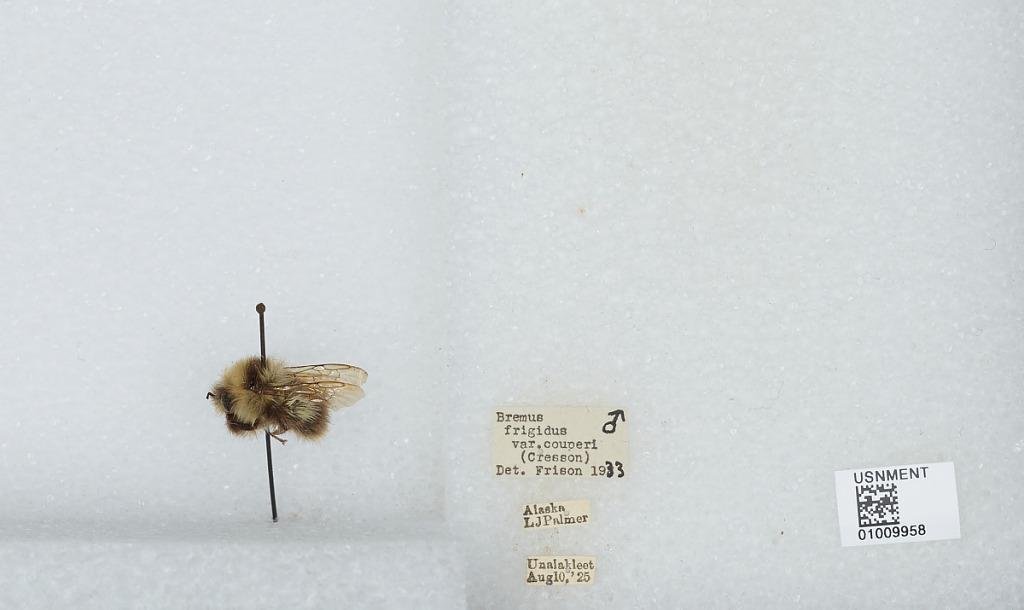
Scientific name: Bombus (Pyrobombus) frigidus Smith
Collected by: L. Palmer
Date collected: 1925-8-10
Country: United States
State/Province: Alaska
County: Nome
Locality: Unalakleet
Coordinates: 63.8789, -160.79
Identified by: Frison